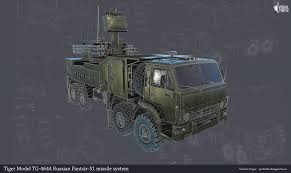
Label: Air Defense